Skylab

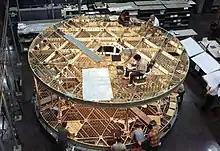
The floor grating of Skylab under construction

NASA management was concerned about losing the 400,000 workers involved in Apollo after landing on the Moon in 1969. A reason von Braun, head of NASA's Marshall Space Flight Center during the 1960s, advocated a smaller station after his large one was not built was that he wished to provide his employees with work beyond developing the Saturn rockets, which would be completed relatively early during Project Apollo. NASA set up the Apollo Logistic Support System Office, originally intended to study various ways to modify the Apollo hardware for scientific missions. The office initially proposed a number of projects for direct scientific study, including an extended-stay lunar mission which required two Saturn V launchers, a "lunar truck" based on the Lunar Module (LM), a large, crewed solar telescope using an LM as its crew quarters, and small space stations using a variety of LM or CSM-based hardware. Although it did not look at the space station specifically, over the next two years the office became increasingly dedicated to this role. In August 1965, the office was renamed, becoming the Apollo Applications Program (AAP).